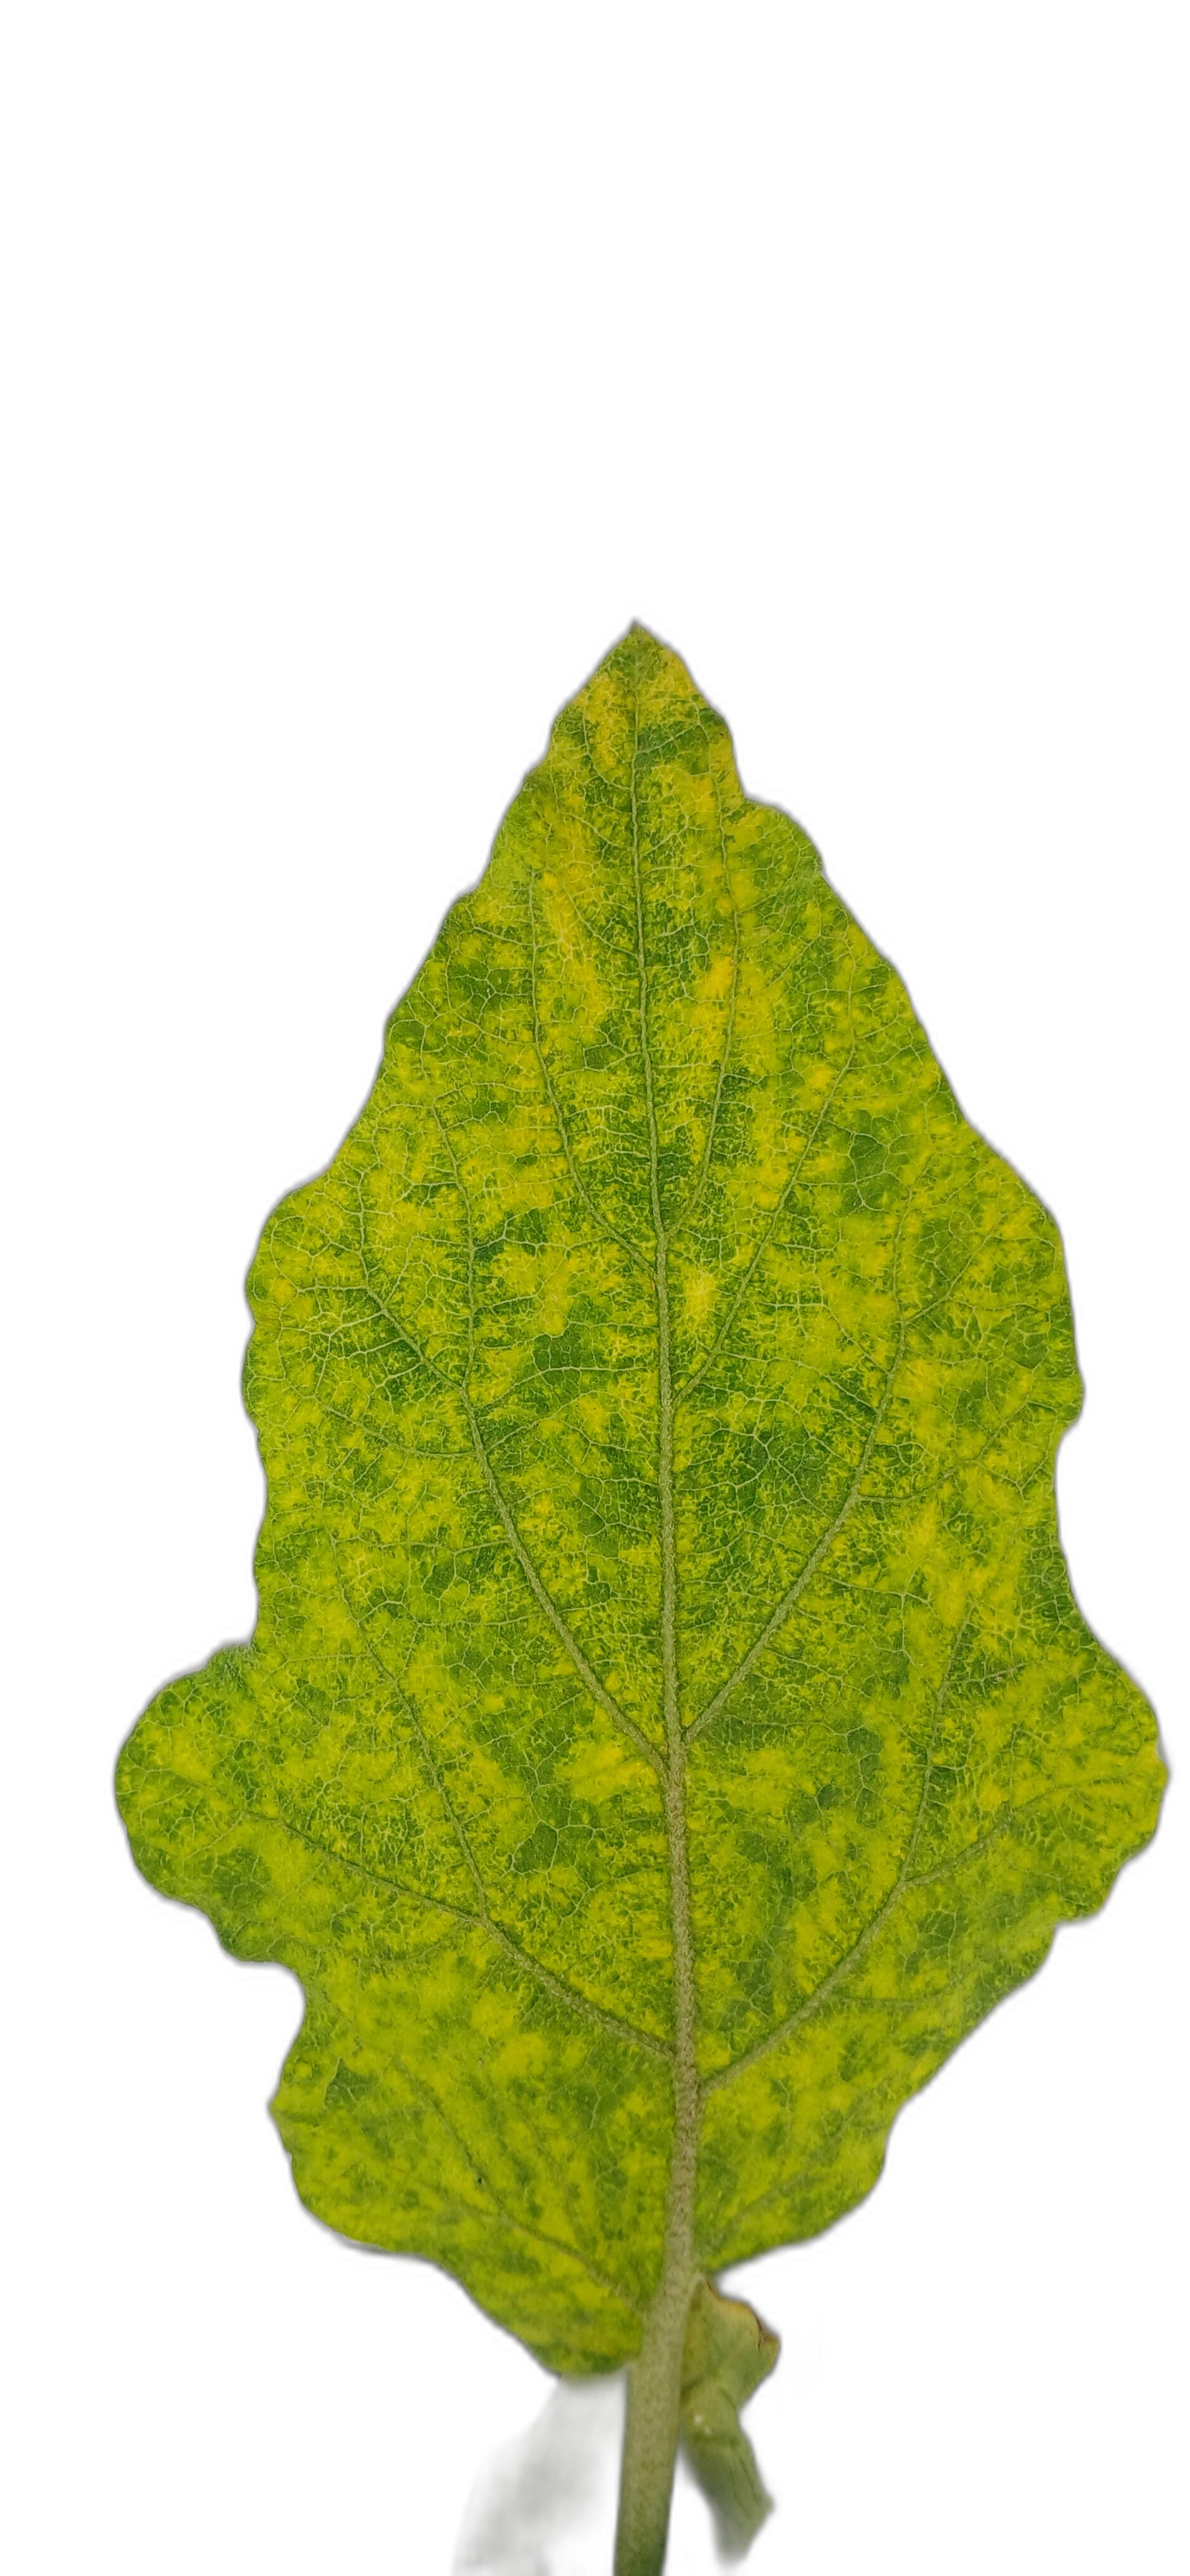
Label: Mosaic Virus Disease